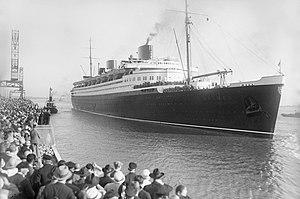
Le SS Bremen est un paquebot allemand construit à Brême pour la Norddeutscher Lloyd en 1928. Il est pendant un an détenteur du Ruban bleu sur le trajet vers l'ouest, et pendant six ans sur le trajet vers l'est. Son sister-ship, l’Europa, est récupéré par la France après la Seconde Guerre mondiale et prend le nom de Liberté. Quant au Bremen, destiné à servir de transport de troupes pour l'invasion de l'Angleterre, il est incendié en 1941.
Le RMS Olympic est un paquebot transatlantique britannique, construit par les chantiers Harland & Wolff pour la White Star Line. Il est le sister-ship des infortunés Titanic et Britannic. Contrairement à ces derniers, l’Olympic a eu une longue et brillante carrière, et en a tiré le surnom d’« Old Reliable ». Cette carrière a néanmoins été marquée par plusieurs collisions avec d'autres navires. La plus importante de ces collisions, avec le croiseur HMS Hawke a eu pour principale conséquence de retarder le départ du Titanic de près d’un mois en raison des réparations de l'Olympic qui ont nécessité un transfert de main d'œuvre.